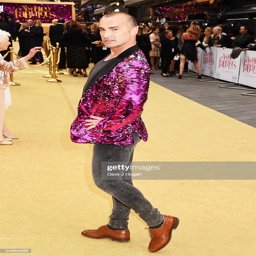
dancer attends the world premiere .